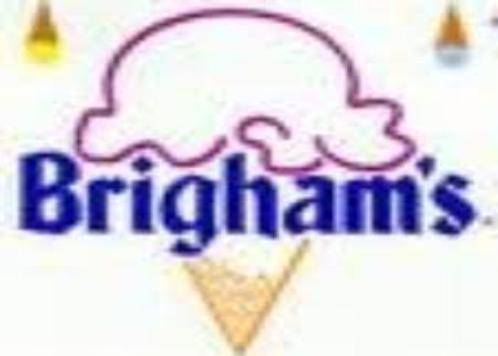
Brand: Brigham's Ice Cream
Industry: Food